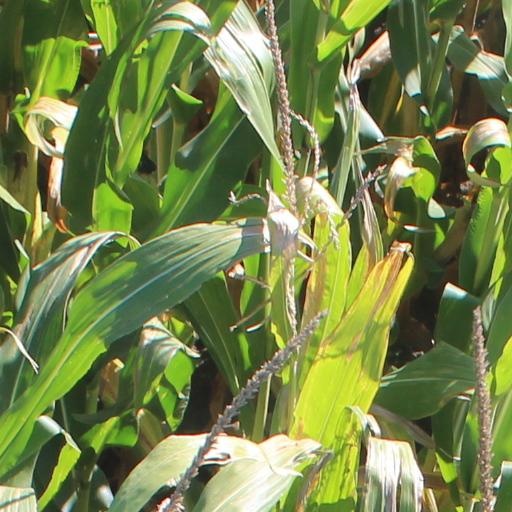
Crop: maize; corn